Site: brandenburg
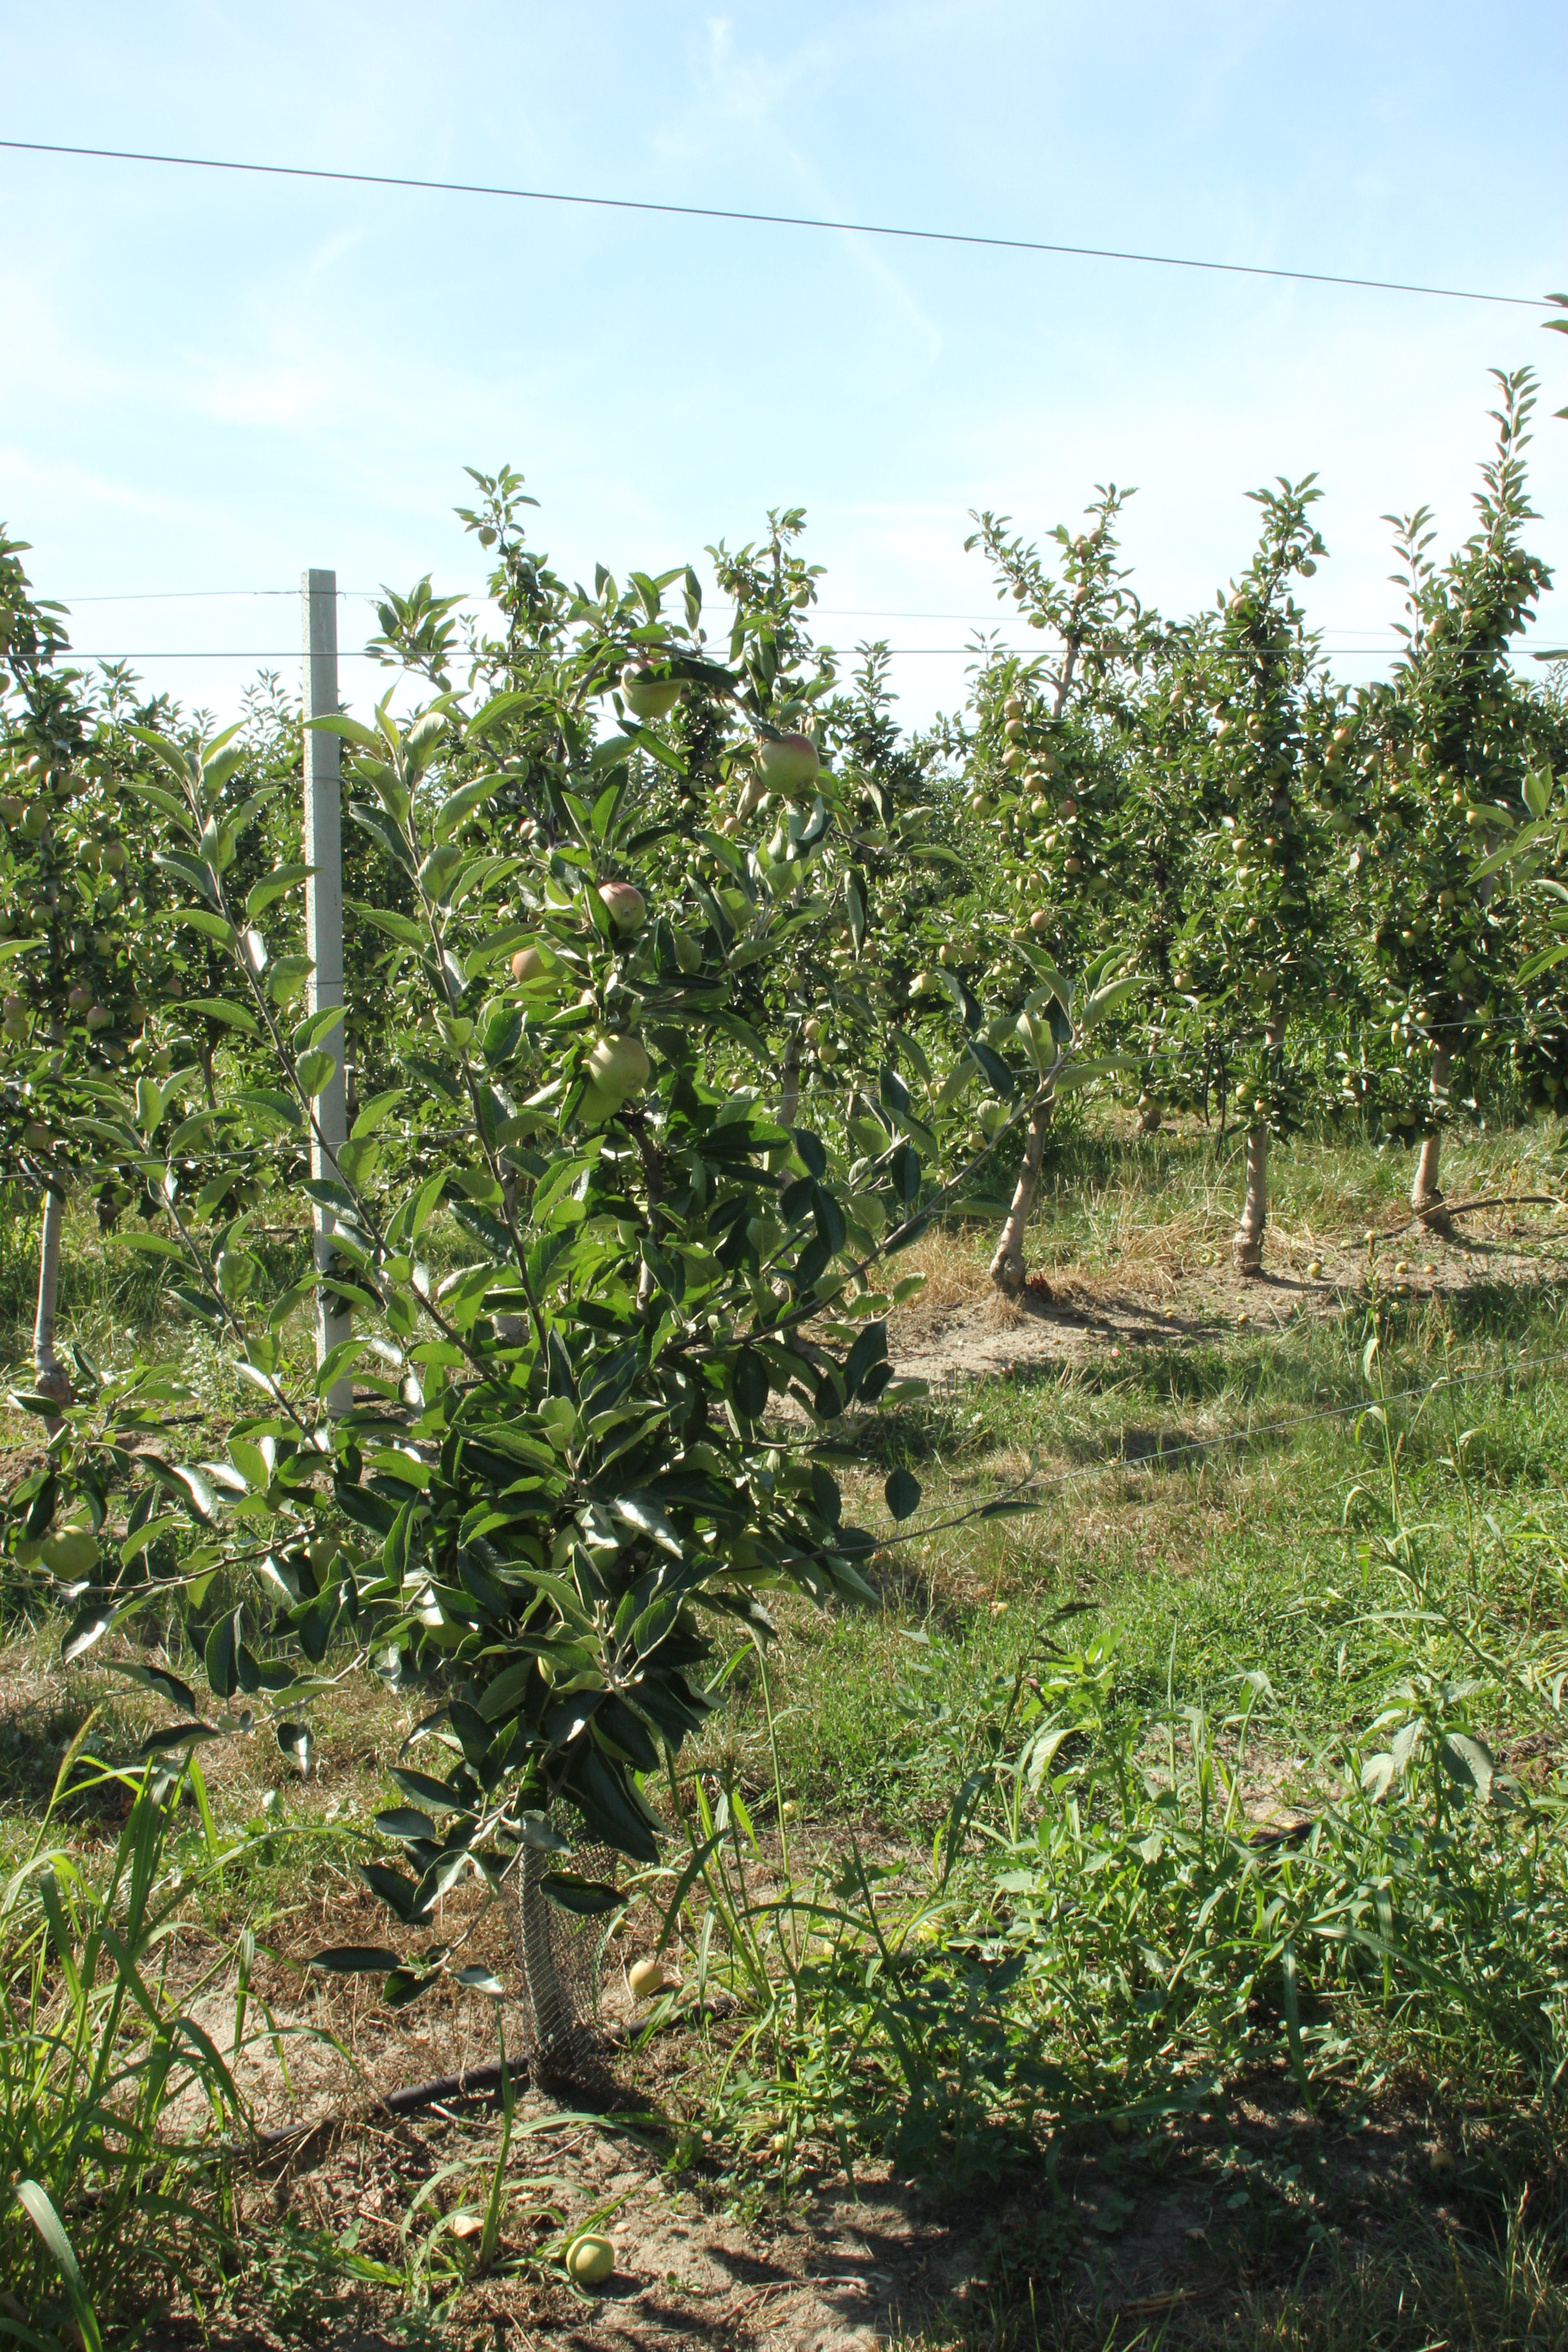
Growth stage (BBCH 77): Development of fruit